Scorer

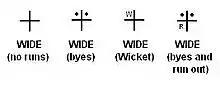
Cricket Scorers' wide notation

The conventional scoring notation for a wide is an equal cross (likened to the umpire standing with arms outstretched signalling a wide).